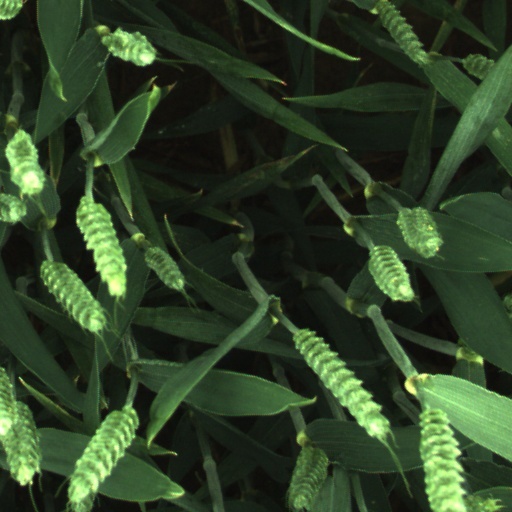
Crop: wheat